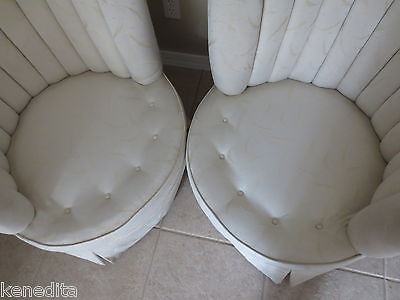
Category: chair